Orthodox Presbyterian Church

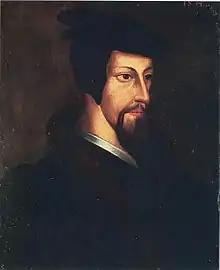
John Calvin is one of the key figures of the Protestant Reformation.

Despite affirming the Westminster standards, OPC pastors and presbyteries teach a range of doctrines on the biblical creation accounts, from non-evolutionary framework and analogical interpretations to young earth. There is similar variability in terms of eschatology.